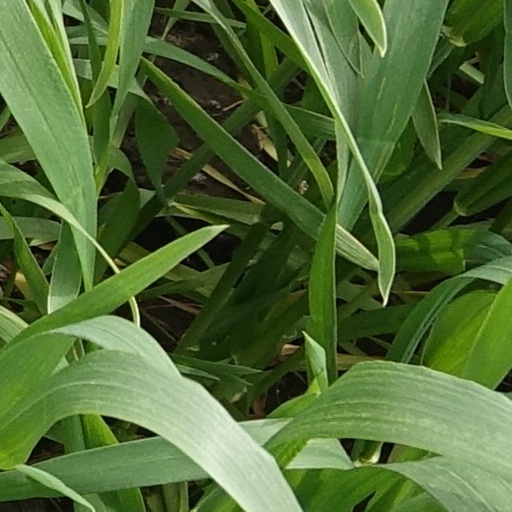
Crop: wheat